Answer in natural language. Considering the relative positions, where is blue modern tv stand with respect to Television? Choose between the following options: below or above
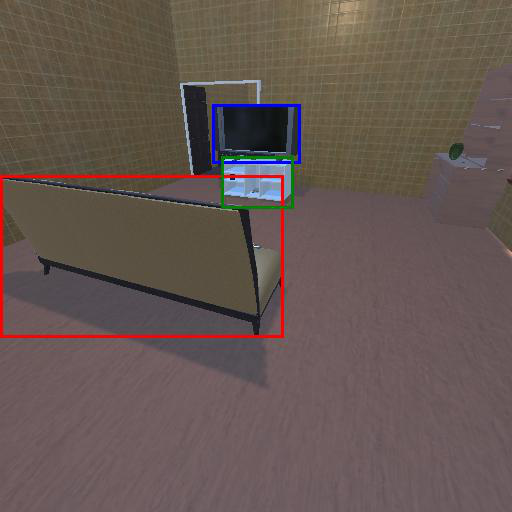
<answer>above</answer>